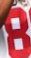
Number: 8